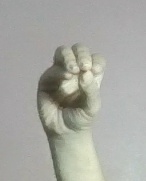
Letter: ha